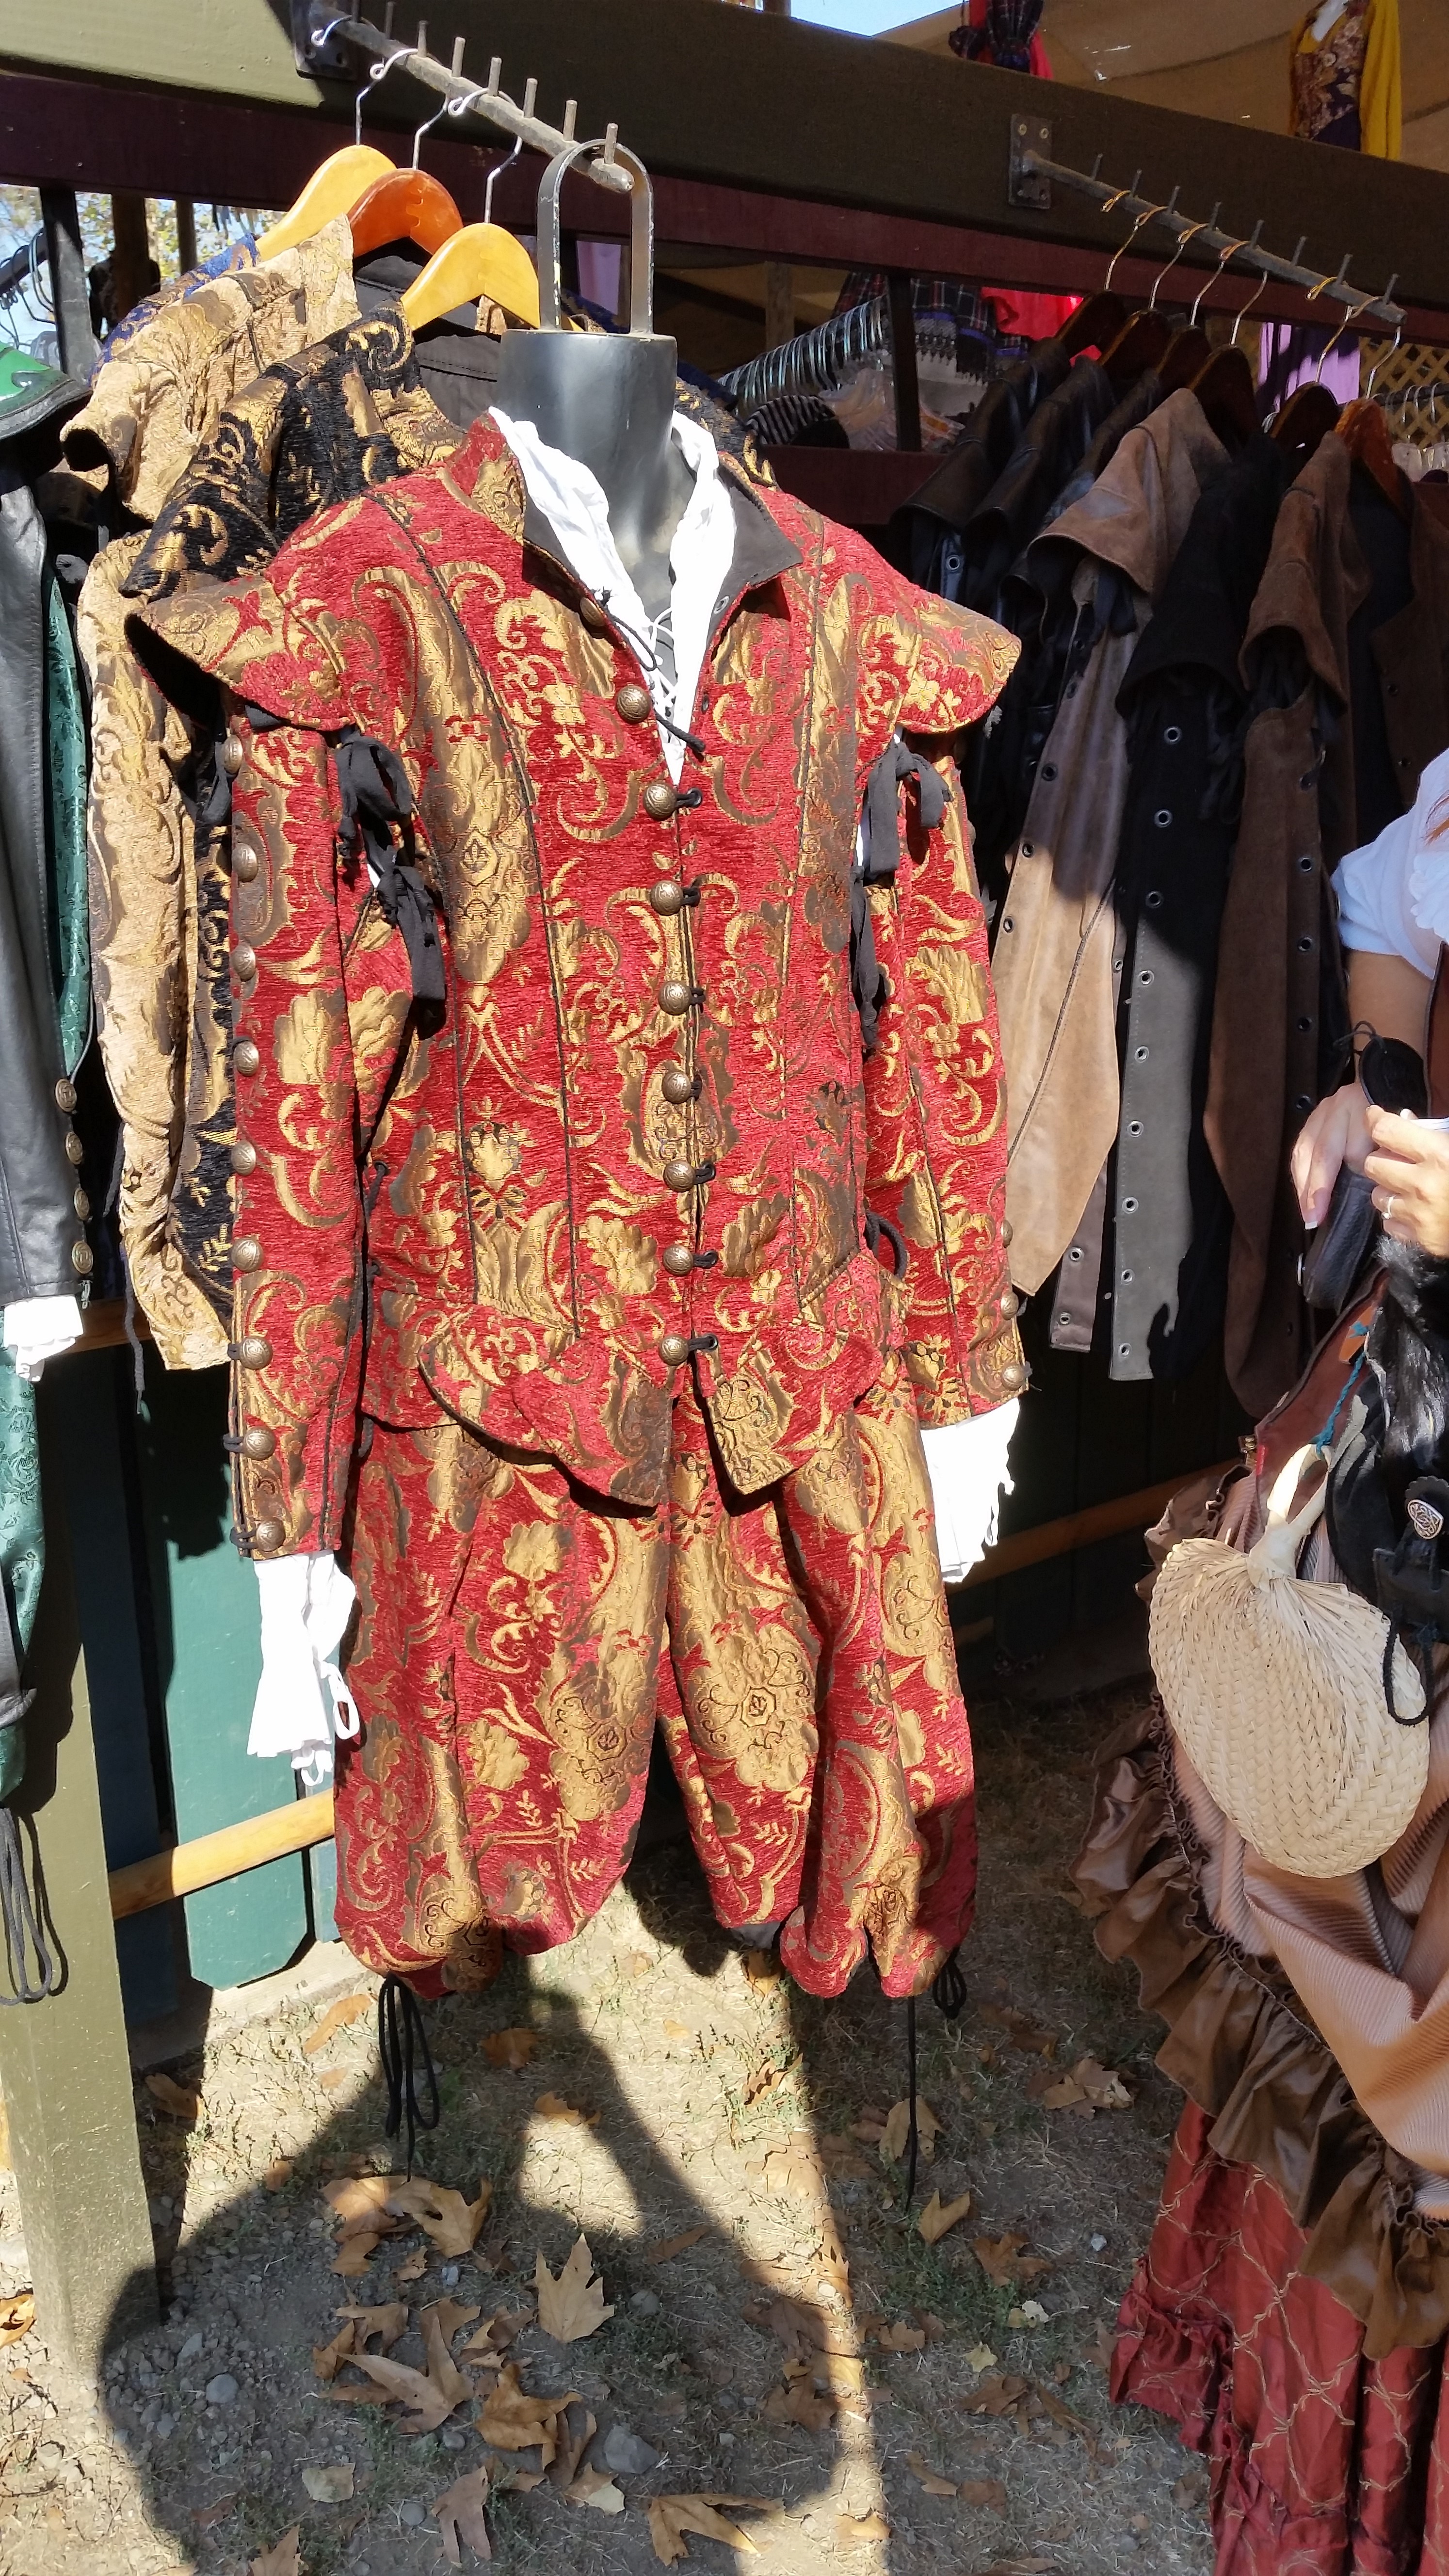
design, sleeve, temple, shopping, public space, fashion design, retail, blazer, market, formal wear, city, art, costume design, human settlement, event, pattern, marketplace, road, tradition, costume, selling, fashion accessory, street, bazaar, room, flea market, uniform, fur, mannequin, boutique, sandal, military uniform, vintage clothing